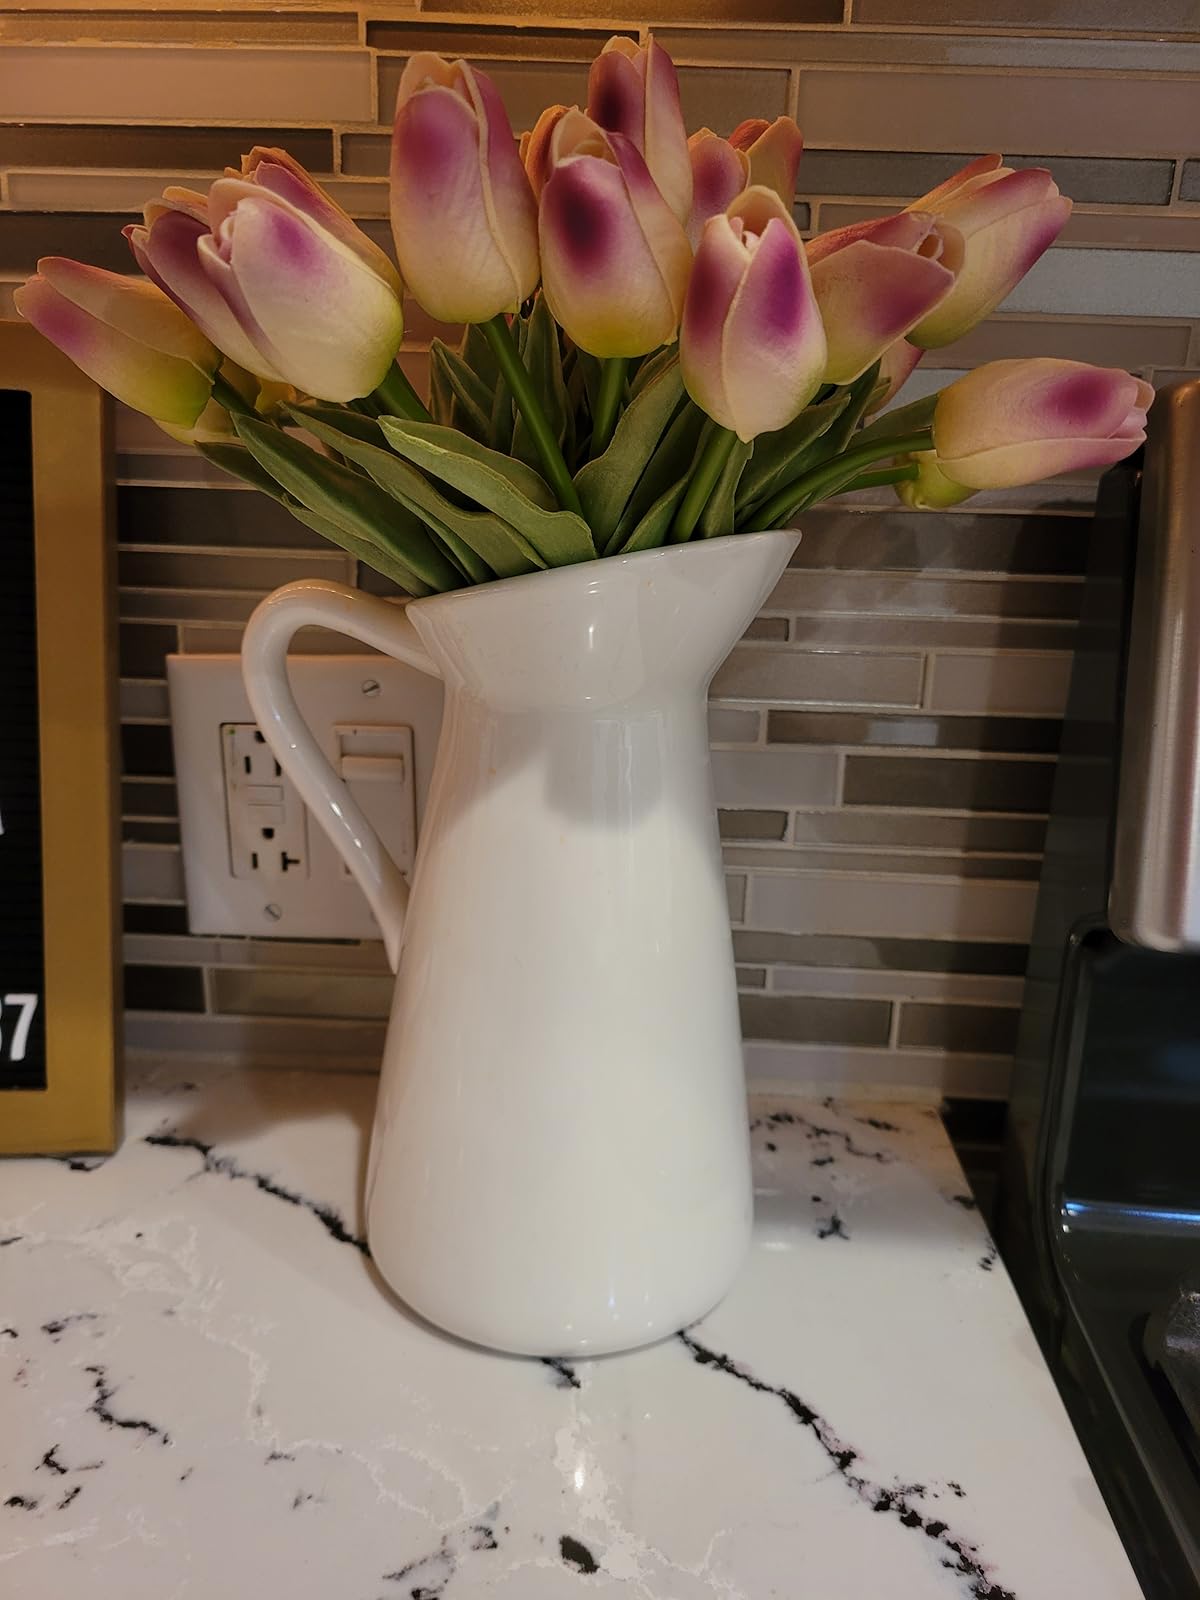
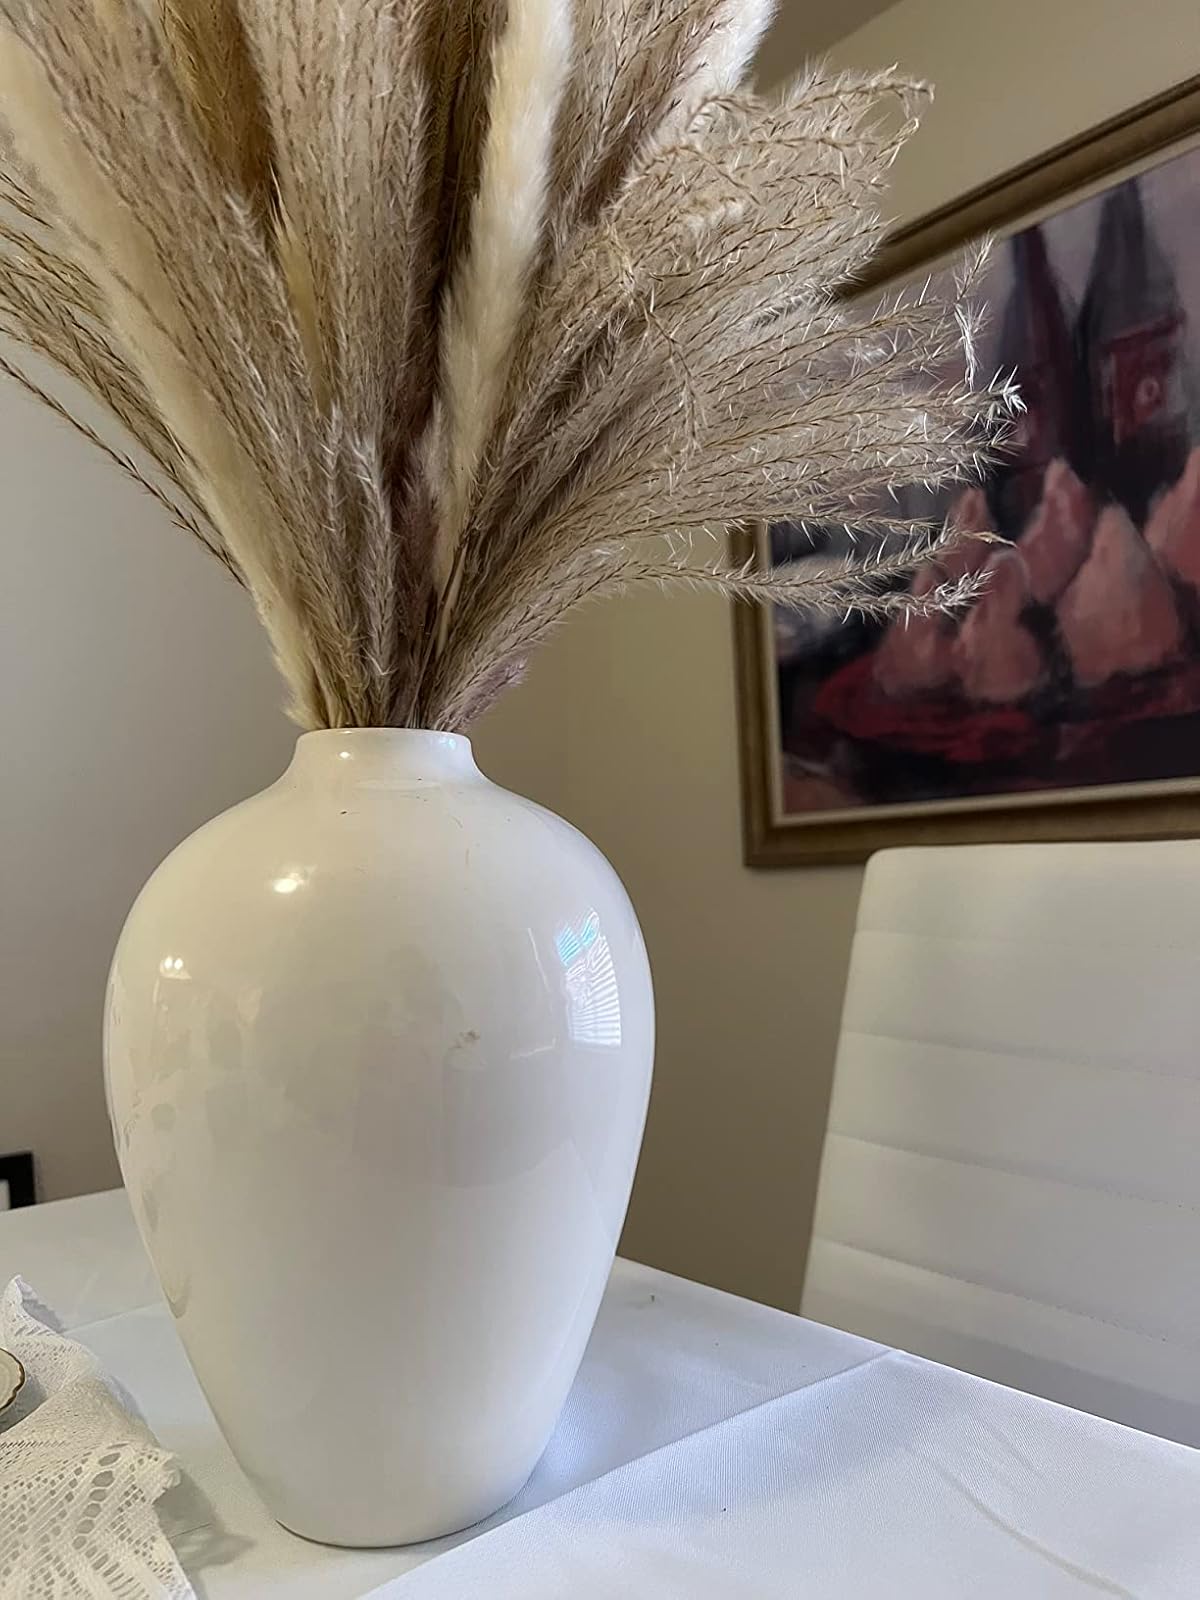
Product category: vase
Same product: no